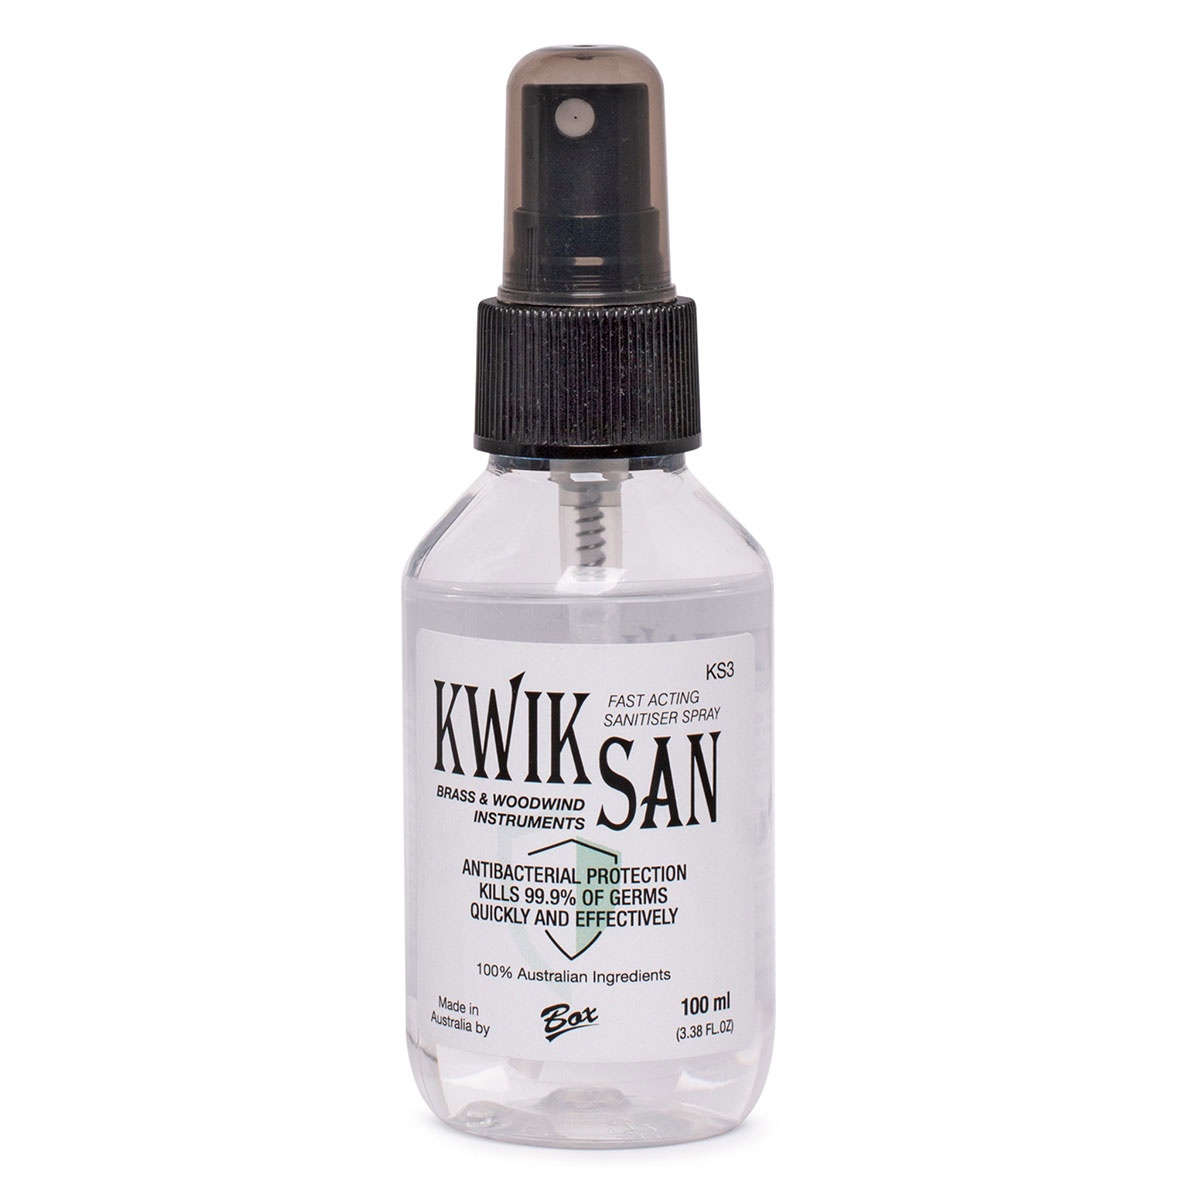
KWIK SAN for Brass &amp; Woodwind Instruments – 100ml
Premium, fast acting spray sanitiser specially formulated to disinfect Brass & Woodwind Instrument surfaces and stop the transmission of germs. Hospital grade, alcohol based sanitiser. Antibacterial protection. Kills 99.9% of germs quickly and effectively. 100% Australian ingredients. Made in Australia by Stu Box. 100ml spray pack.
Brand: KWIKSAN
Category: Arts & Entertainment > Hobbies & Creative Arts > Musical Instrument & Orchestra Accessories > Brass Instrument Accessories > Brass Instrument Care & Cleaning > Brass Instrument Cleaners & Sanitizers > Disinfectant Sprays